Schwanenwerder

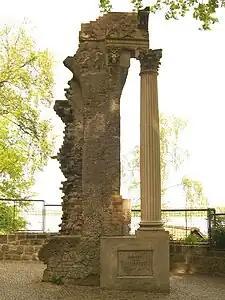
Tuileries column, re-erected on Schwanenwerder

In 1896, a charter was drafted that banned inhabitants from setting up disturbing venues like factories and shops. Even a pier for river steamers was prohibited. In 1901, Emperor Wilhelm II granted the official use of the name "Schwanenwerder", a more illustrious name than the old "Sand Ait". By then, only three villas had been erected, nevertheless the mansion colony quickly developed as a refuge of the wealthy Berlin bourgeoisie, among them Berthold Israel and Rudolph Karstadt, both owners of large department stores, the entrepreneur Leo Maximilian Baginski, the entrepreneur Waldemar Lohse, the entrepreneur Hans Quilitz, the entrepreneur Walter Sobernheim, the physician Fedor Krause, the banker Oscar Schlitter, the banker Oscar Wassermann, the banker Eduard Mosler, the banker Arthur Salomonsohn and the banker Georg Solmssen. Schwanenwerder was the most expensive property to purchase in the interwar German version of the "Monopoly" game.